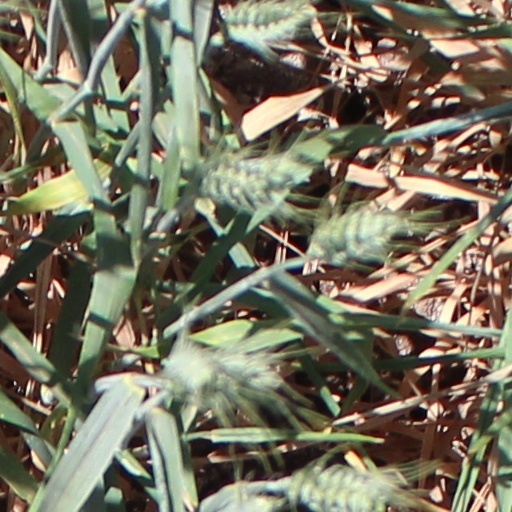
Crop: wheat